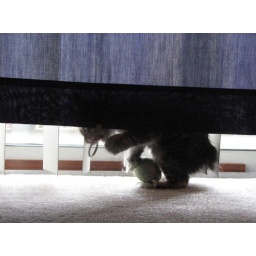
playing ball in the curtain